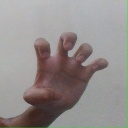
अक्षर: झ